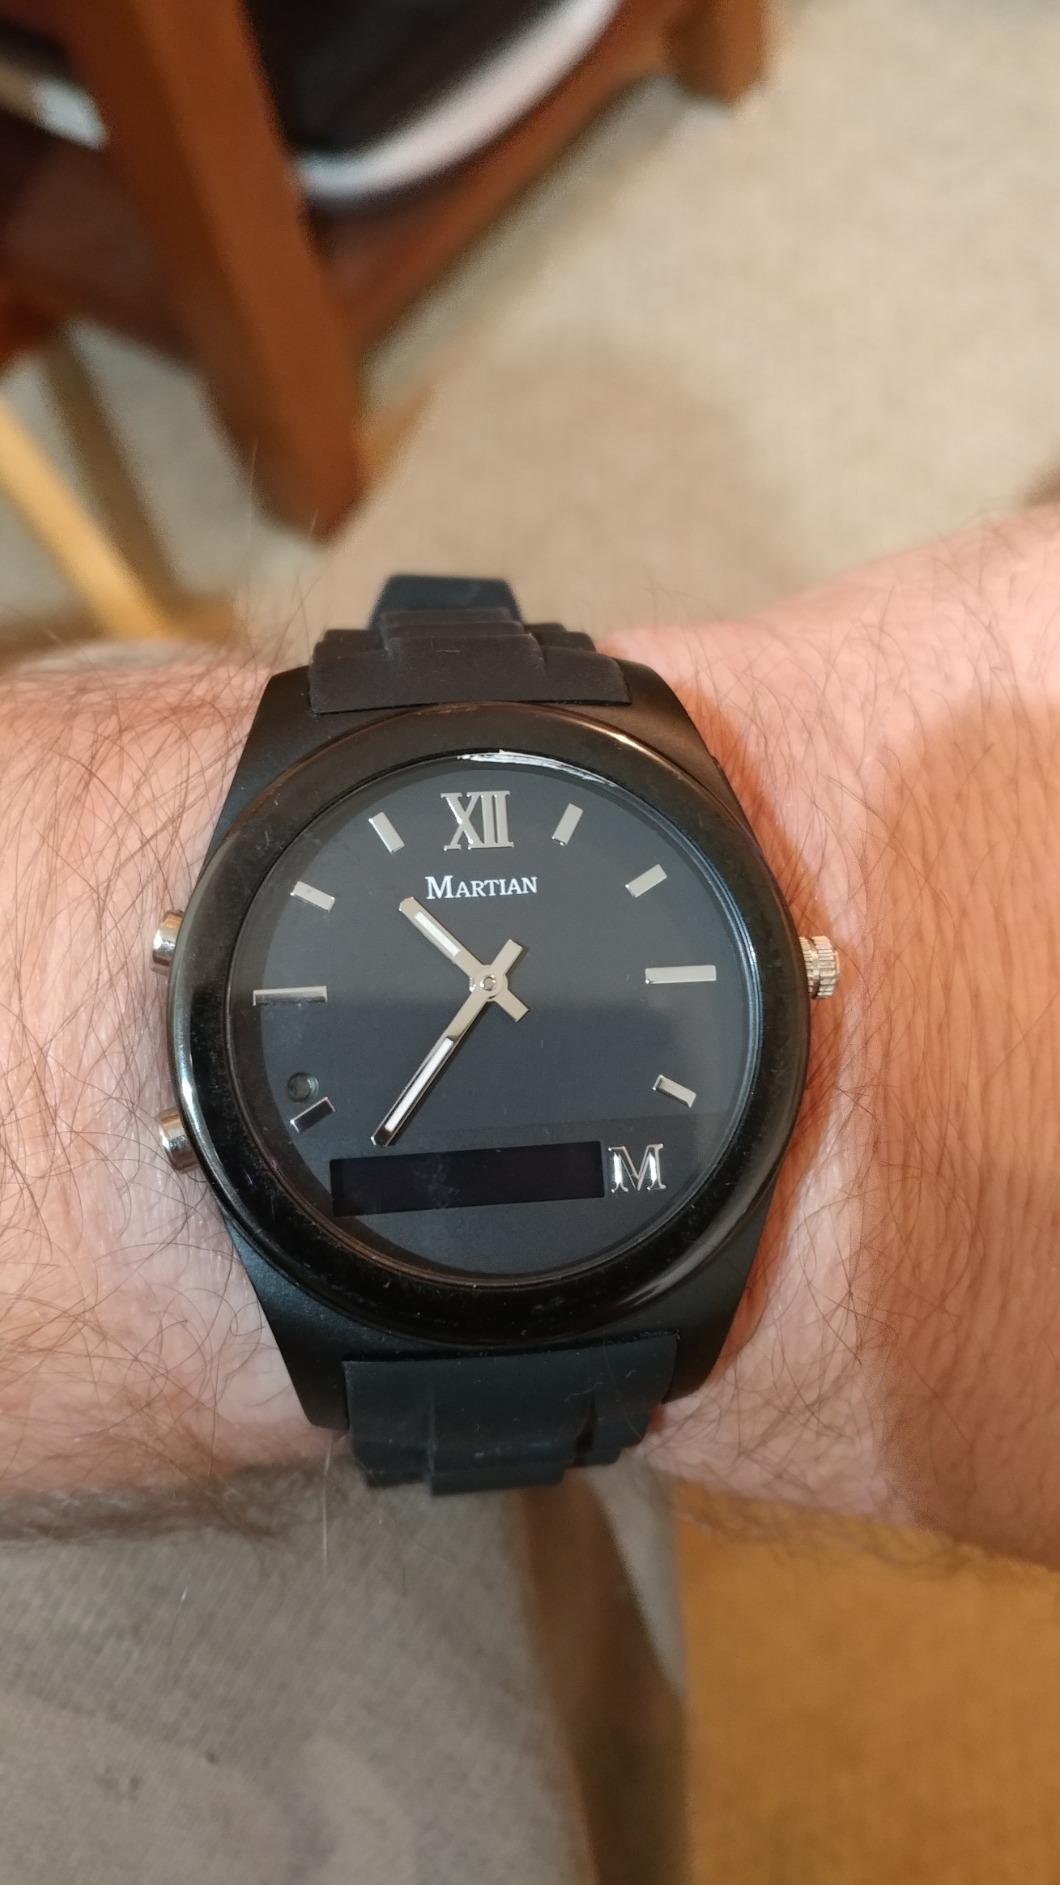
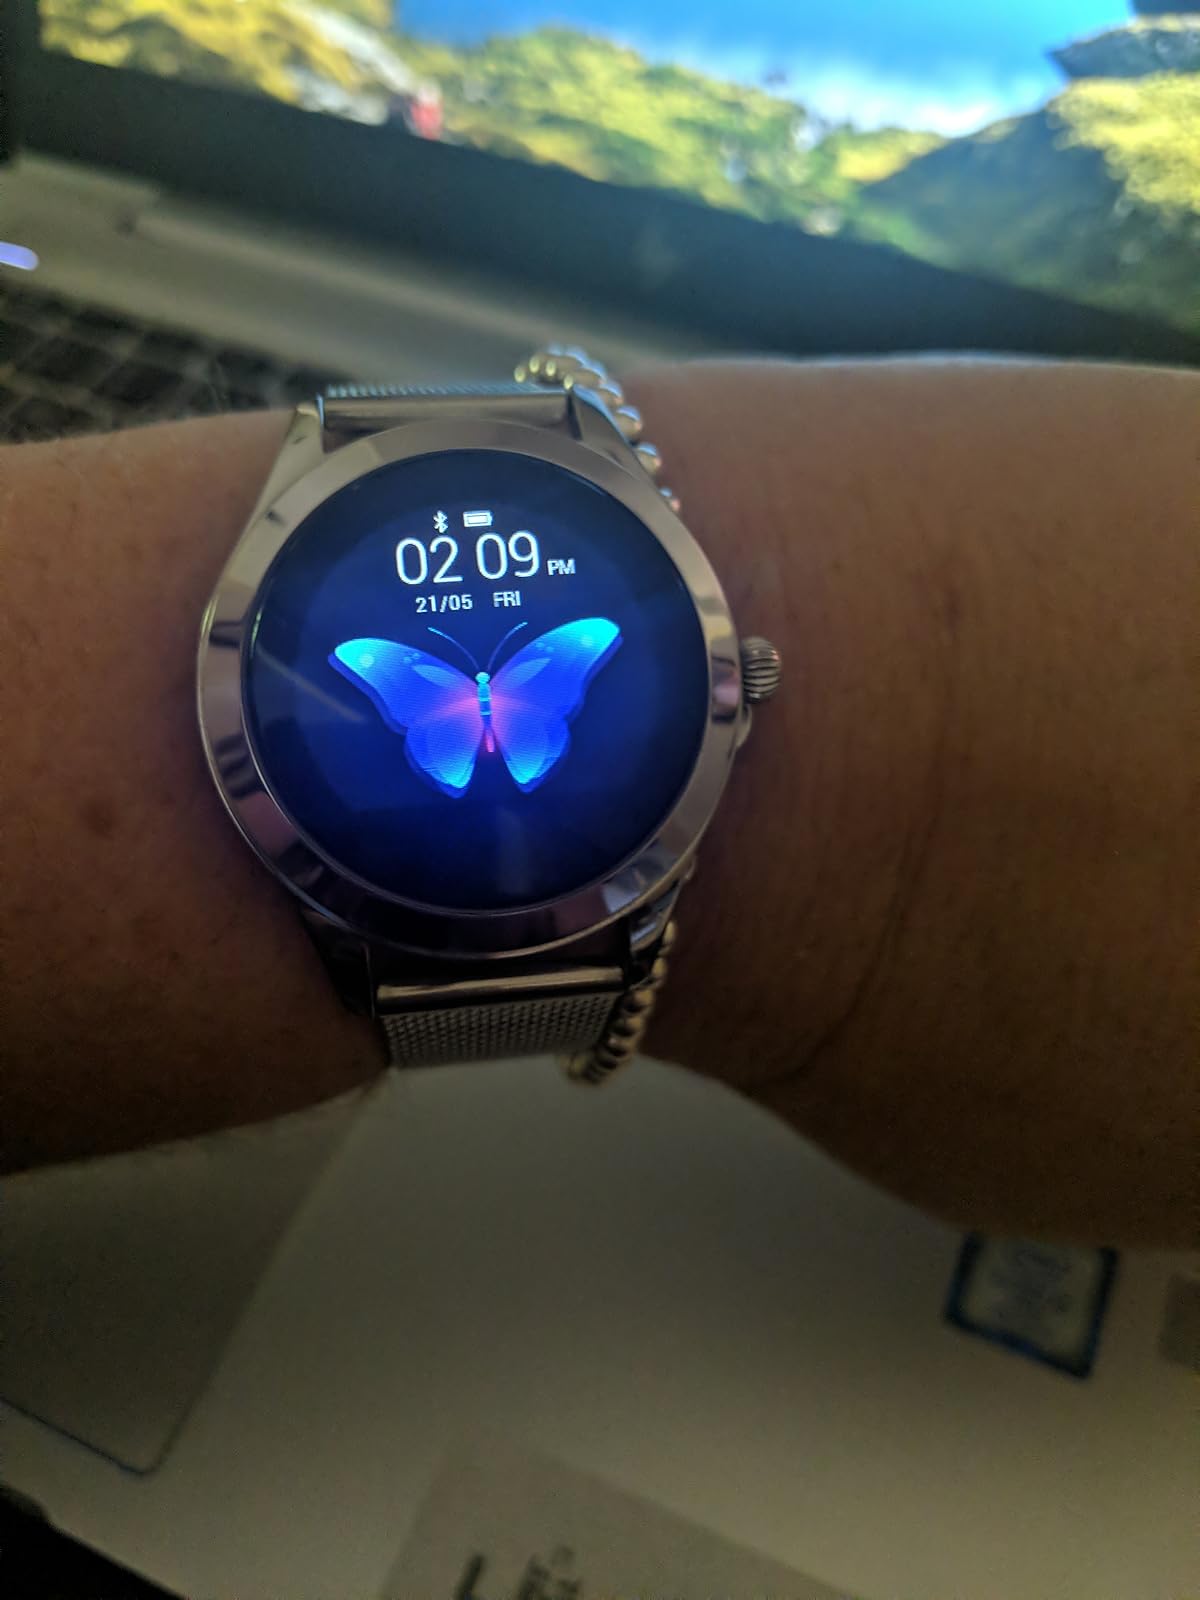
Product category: smartwatch
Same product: no